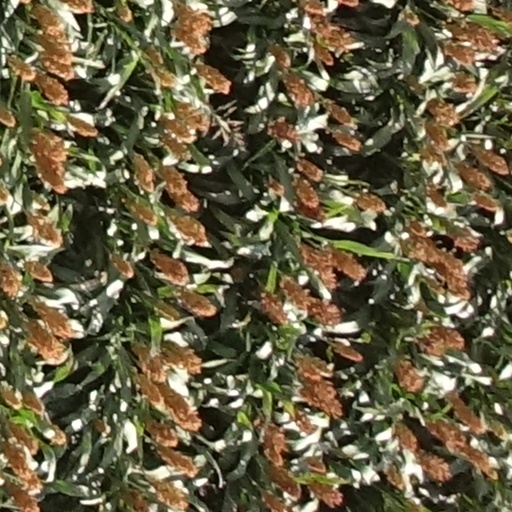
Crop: sorghum